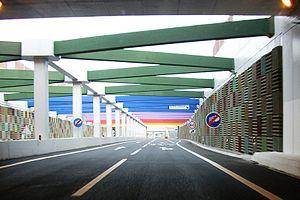
L'autoroute portugaise A44 est une courte autoroute dans la périphérie-sud de Porto qui relie les autoroutes A29 et A20 en passant par Vila Nova de Gaia. Celle-ci fait partie de l'itinéraire de la rocade interne de Porto entre l'A1 et l'A20.